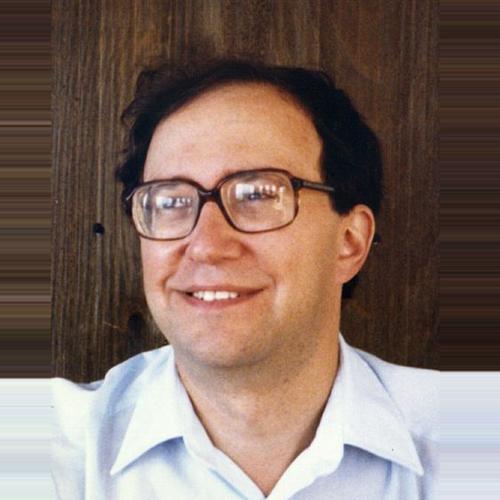
Age: 31